Groom Lake (film)

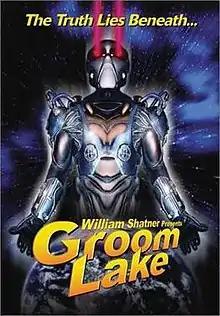
DVD cover

Groom Lake, also called The Visitor, is a 2002 science fiction film directed by William Shatner and starring Amy Acker.